2018 Indianapolis 500

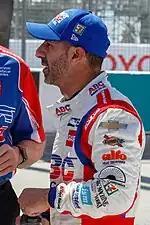
Tony Kanaan led the speed chart during the Open Test.

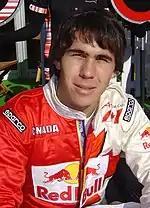
Robert Wickens set the fastest lap during rookie orientation.

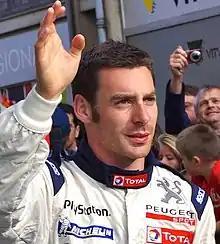
Simon Pagenaud led the practice speeds on May 15.

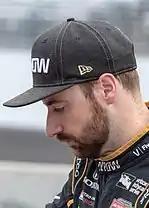
2016 Indianapolis 500 Pole winner and two time second place qualifier, James Hinchcliffe, got bumped from the field during Bump Day qualifying.

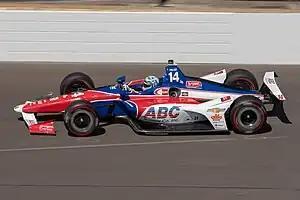
Tony Kanaan led the 10th-33rd group.

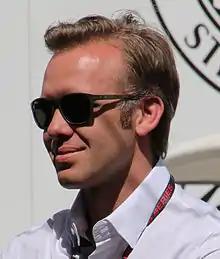
Ed Carpenter qualified on pole for the 500 for the third time in his career.

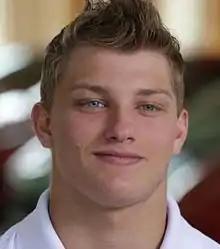
Sage Karam was fastest in post-qualifying practice.

Bump Day was held on May 19. The 33 cars that would comprise the starting lineup would be determined, as well as the nine cars eligible for the "Fast 9" shoot-out to be held on Sunday to determine pole position. Two periods of rain caused delays during the course of the day, but all 35 entries were able to make attempts.